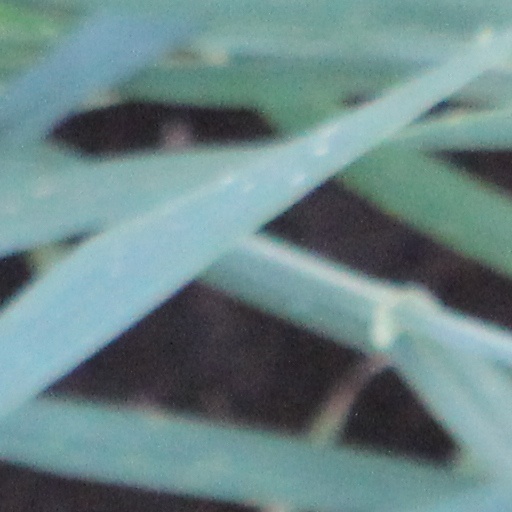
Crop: wheat